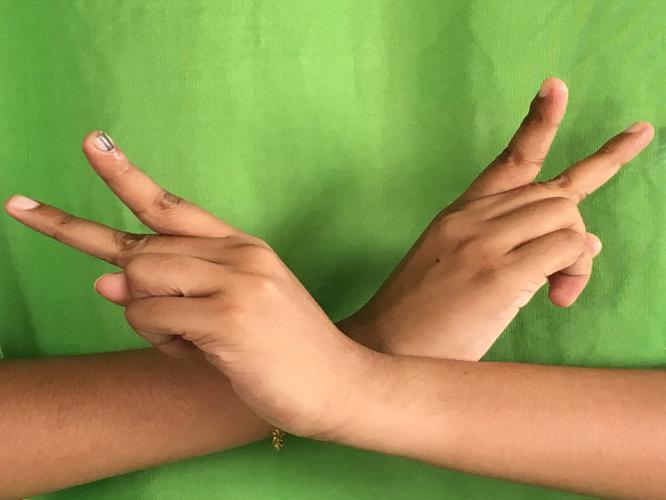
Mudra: Kartariswastika
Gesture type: double_hand